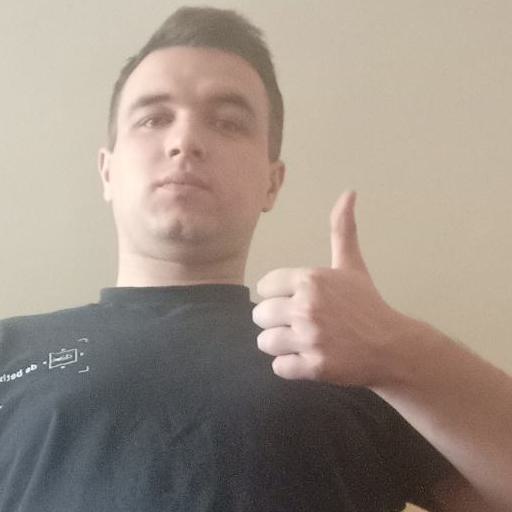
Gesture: like